Chondrosteosaurus

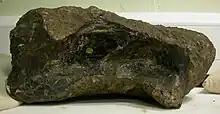
Holotype specimen of "C. gigas"

The type species, Chondrosteosaurus gigas, was described and named by Richard Owen in 1876. The fossils of "Chondrosteosaurus" were discovered in the Wessex Formation on the Isle of Wight, likely Brighstone or Brook. "C. gigas" is known only from two neck vertebrae (specimens BMNH 46869, the holotype, and BMNH 46870), with distinctive hollows and internal passages now interpreted as evidence of pneumatic air sacs. Paleontologist Harry Seeley had interpreted similar structures as pneumatic in his specimen of "Ornithopsis". Owen disagreed with Seeley's concept of a giant creature bridging the gap between birds or pterosaurs (Owen considered sauropods to be whale-like marine reptiles), and while he acknowledged that the external cavities on the vertebrae may have been connected to the lungs, he interpreted the internal passages as having been filled with cartilage (hence his name for the genus, "Chondrosteosaurus" or "cartilage and bone lizard").